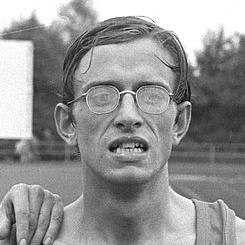
Age: 21